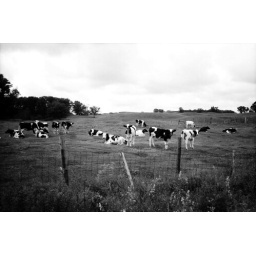
cows in a pasture near my home town in northern Wisconsin